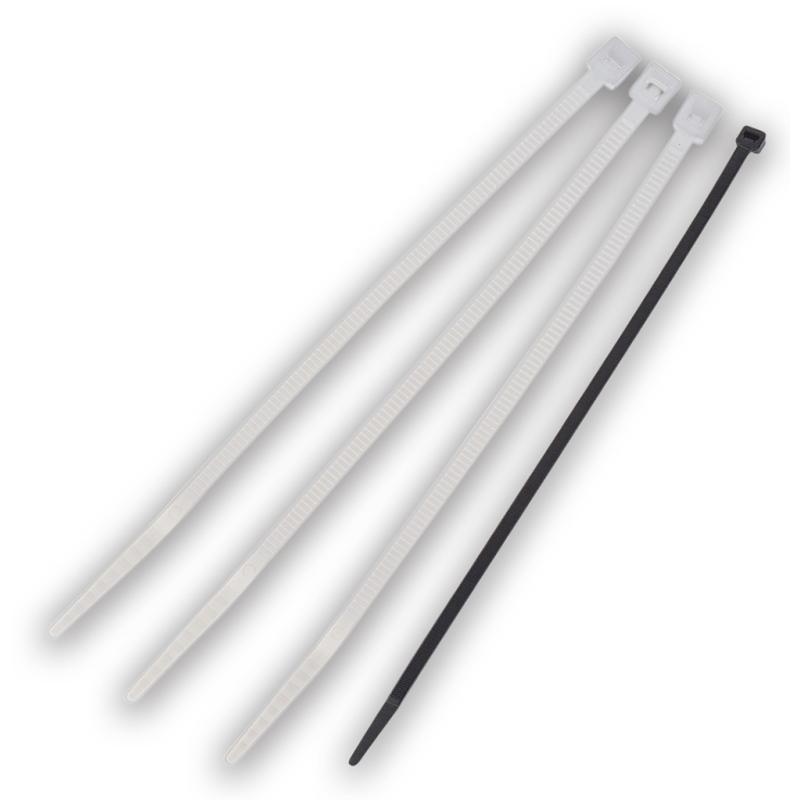
Ideal IT14H-L0 Cable Tie, 48", 175 lb., UV Black, 50/Bag
General Information Brand IDEAL Part Number IT14H-L0 Product Type Cable Ties Number of Pieces 50 Packaging Retail Country of Origin United States UPC 783250574810 California Residents Proposition 65 Warning Physical Characteristics Length 48.5 Inch Width 0.34 Inch Weight 1.32 kg 2.91 lb Color UV Black Material Nylon Details Features Material: Nylon Color: UV Black Cable Tie Type: Heavy Duty Made in United States
Brand: IDEAL
Category: Electronics > Electronics Accessories > Cable Management > Wire & Cable Ties